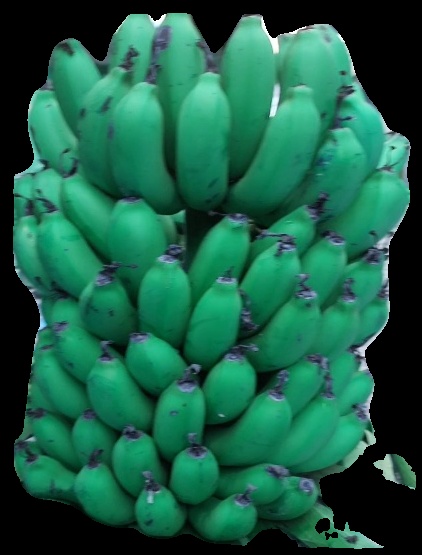
Variety: pachbale
Grade: grade2